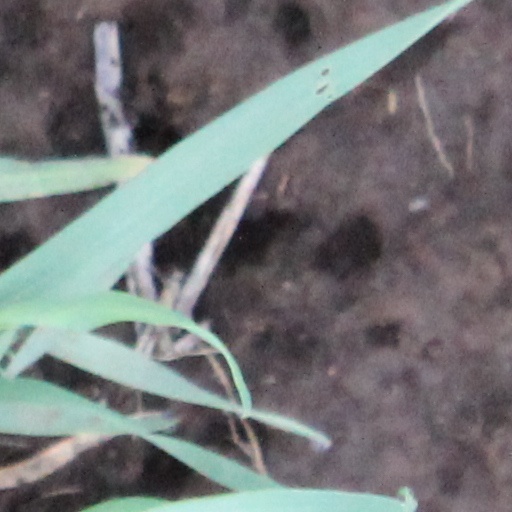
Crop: wheat